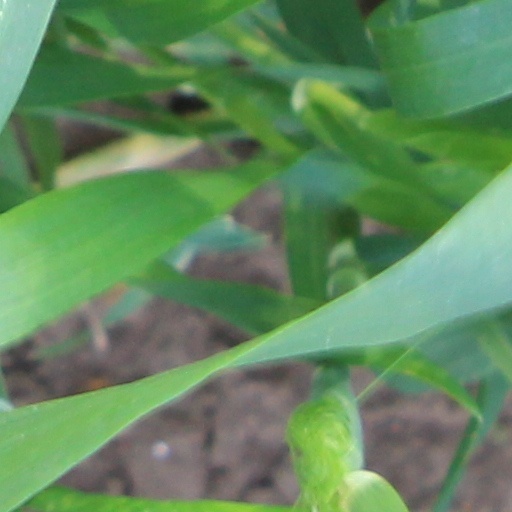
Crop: wheat